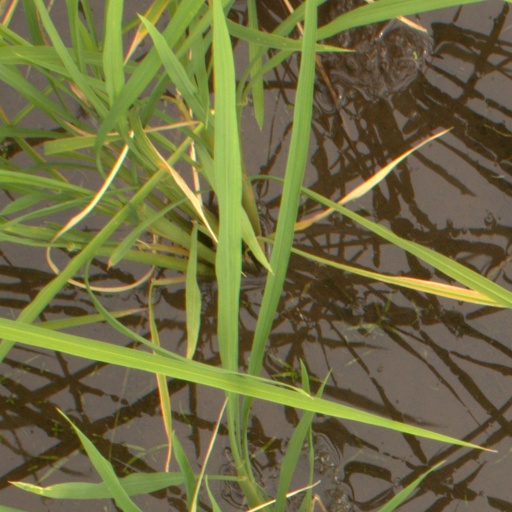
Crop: rice